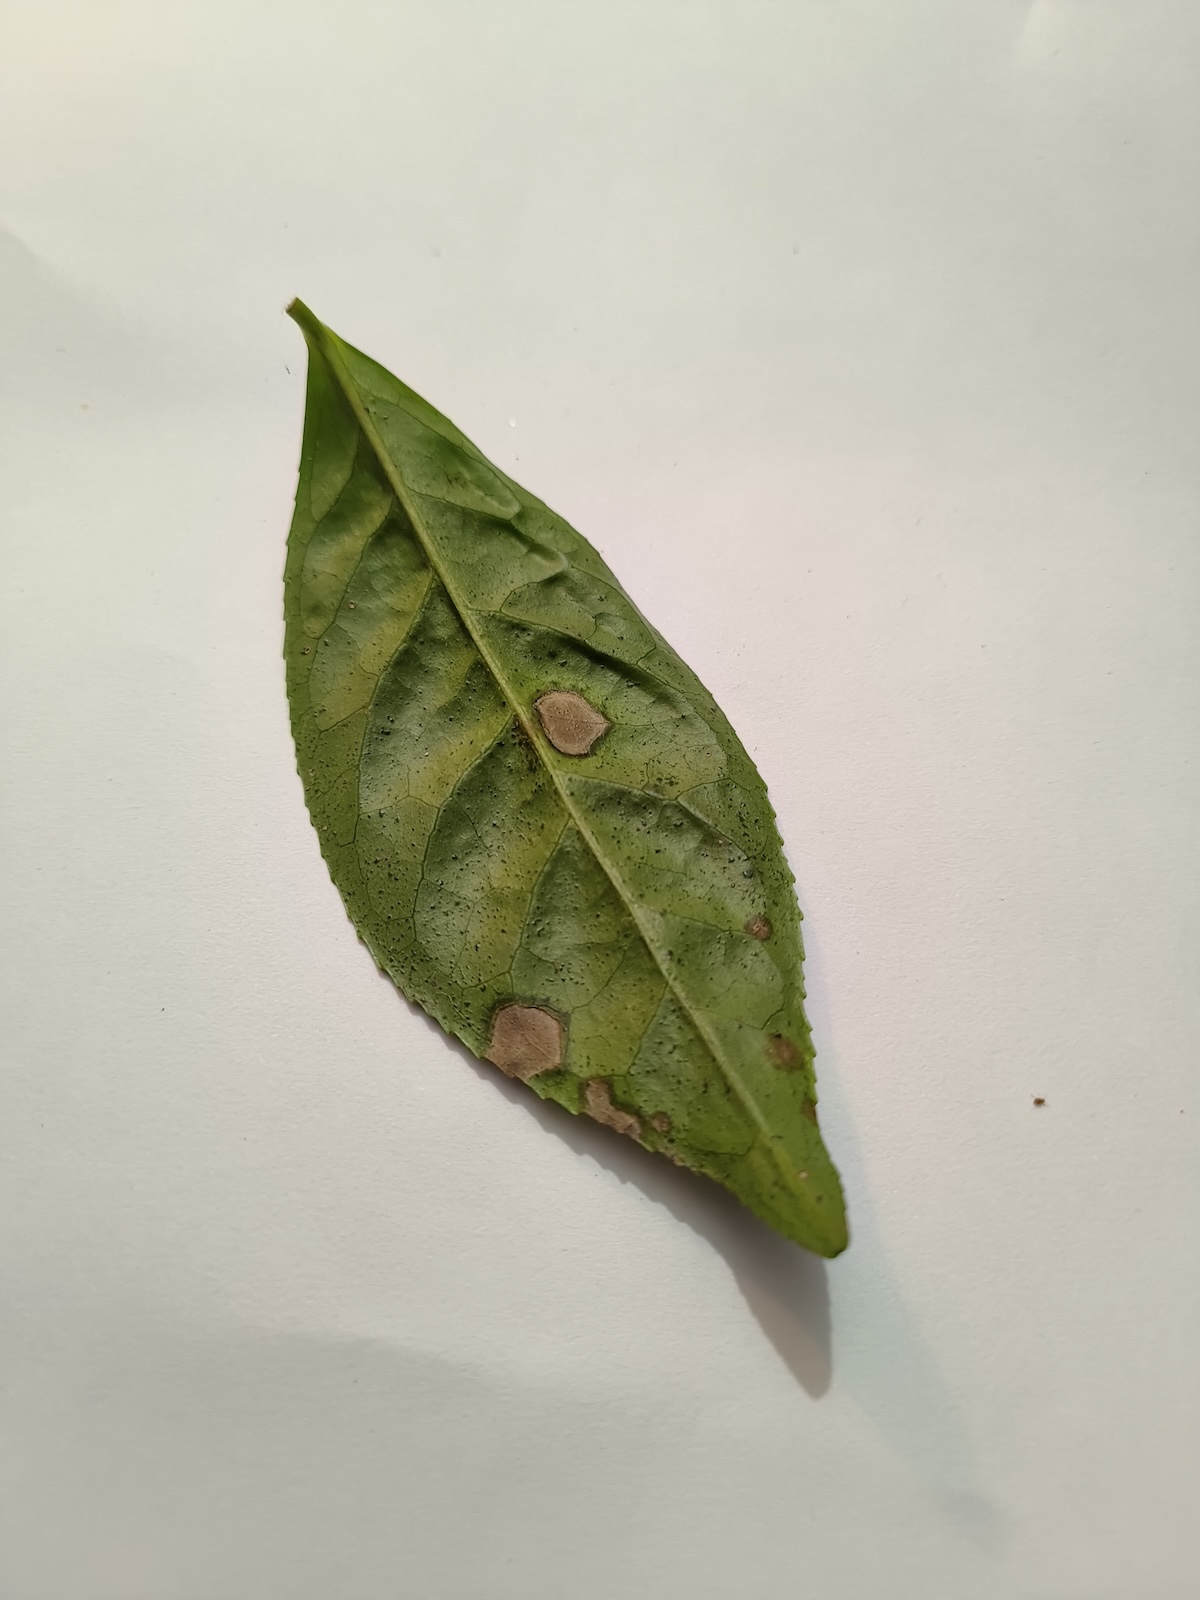
Label: Gray Blight